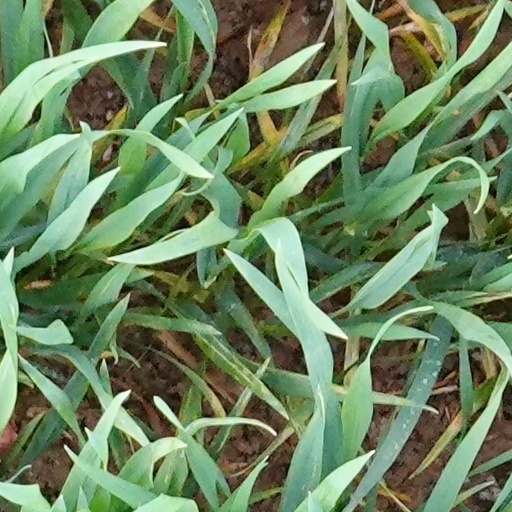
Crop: wheat